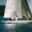
Label: ship